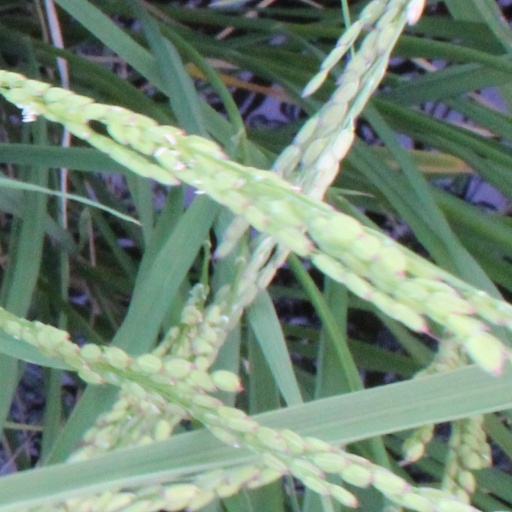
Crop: rice